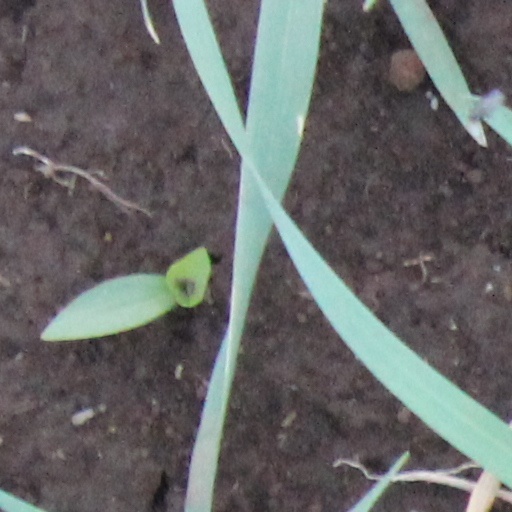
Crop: wheat